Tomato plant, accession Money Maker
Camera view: vertical (180 deg); turntable rotation: 180 degrees
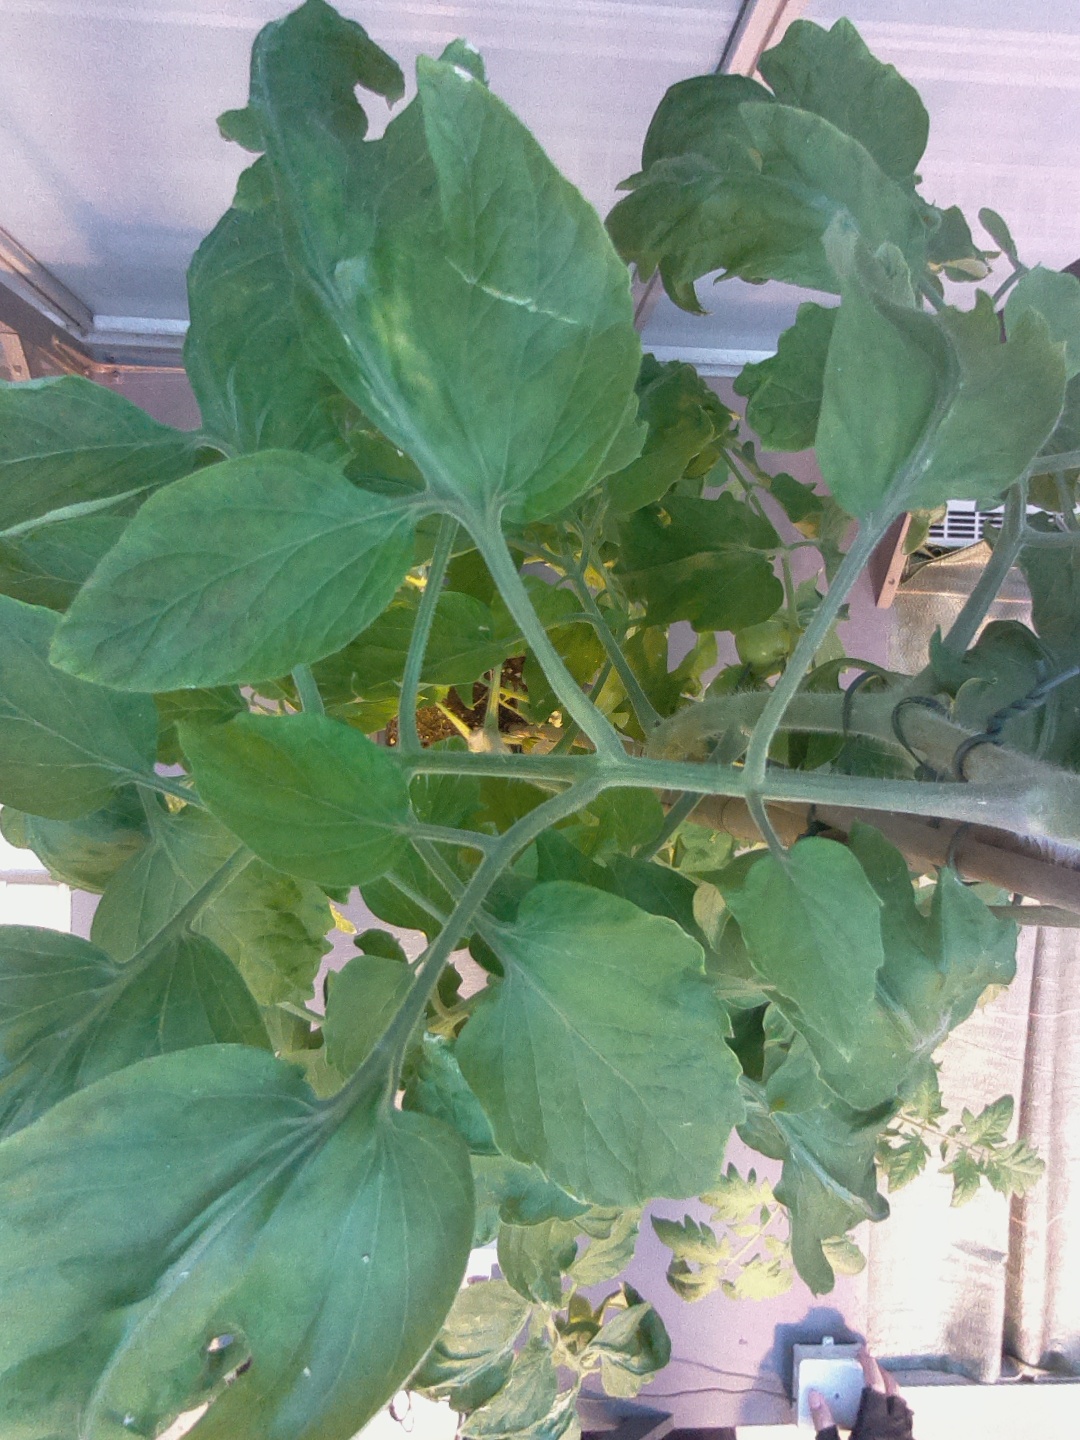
BBCH growth stage 74: 40%-50% of final fruit size